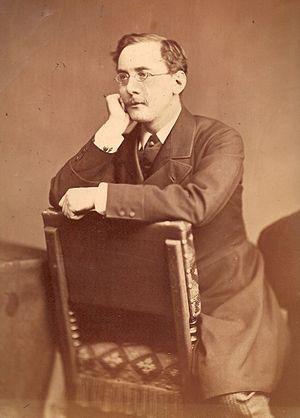
Charles Dickens junior, dit Charley.
Les Grandes Espérances ou De grandes espérances est le treizième roman de Charles Dickens, le deuxième, après David Copperfield, à être raconté entièrement à la première personne par le protagoniste lui-même, Philip Pirrip, dit Pip. Le sujet principal en est la vie et les aventures d'un jeune orphelin jusqu'à sa maturité. D'abord publié en feuilleton de décembre 1860 à août 1861 dans le magazine de Dickens All the Year Round, il paraît ensuite en trois volumes chez Chapman and Hall en octobre 1861.
Charles John Huffam Dickens, né à Landport, près de Portsmouth, dans le Hampshire, comté de la côte sud de l'Angleterre, le 7 février 1812 et mort à Gad's Hill Place à Higham dans le Kent, le 9 juin 1870, est considéré comme le plus grand romancier de l'époque victorienne. Dès ses premiers écrits, il est devenu immensément célèbre, sa popularité ne cessant de croître au fil de ses publications.
Catherine Thompson Hogarth dite « Kate », a été l'épouse de l'écrivain anglais Charles Dickens, avec lequel elle a eu dix enfants.